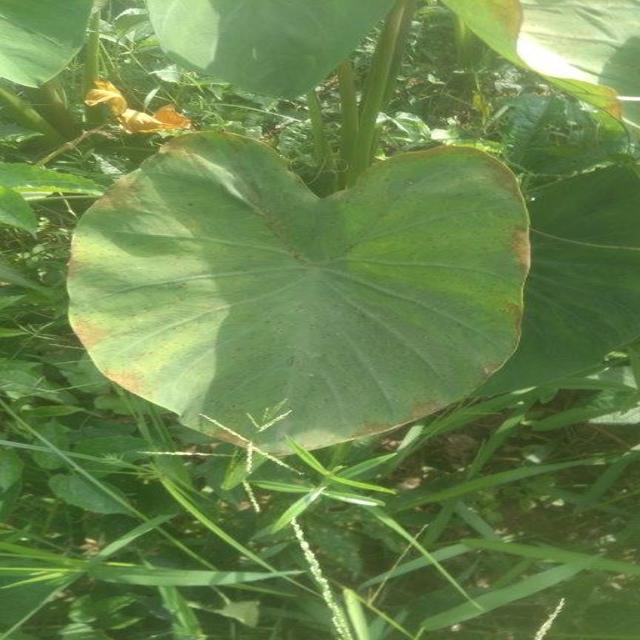
Label: Mid_Blight